LG Gram

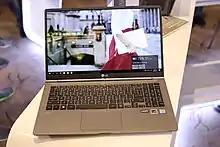
17" LG Gram (2018 model)

The LG Gram (stylized LG gram) is a line of consumer-oriented laptop computers manufactured by LG Electronics, designed to be lightweight.